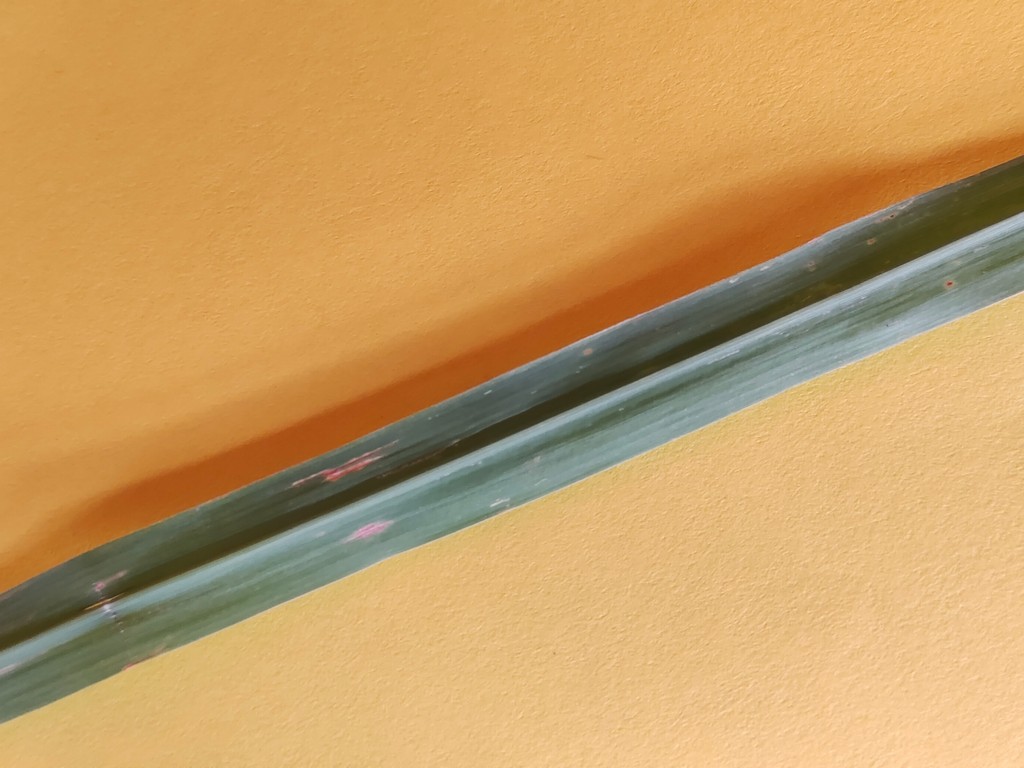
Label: Unhealthy